Federal Reserve Board East Building

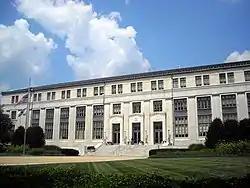
Main entrance of the U.S. Public Health Service Building, 2008

The Federal Reserve Board East Building, historically known as the U.S. Public Health Service Building after its initial tenant, is a historic government office building. It is located at 1951 Constitution Avenue Northwest, Washington, D.C., adjacent to the Federal Reserve Board's Eccles Building.